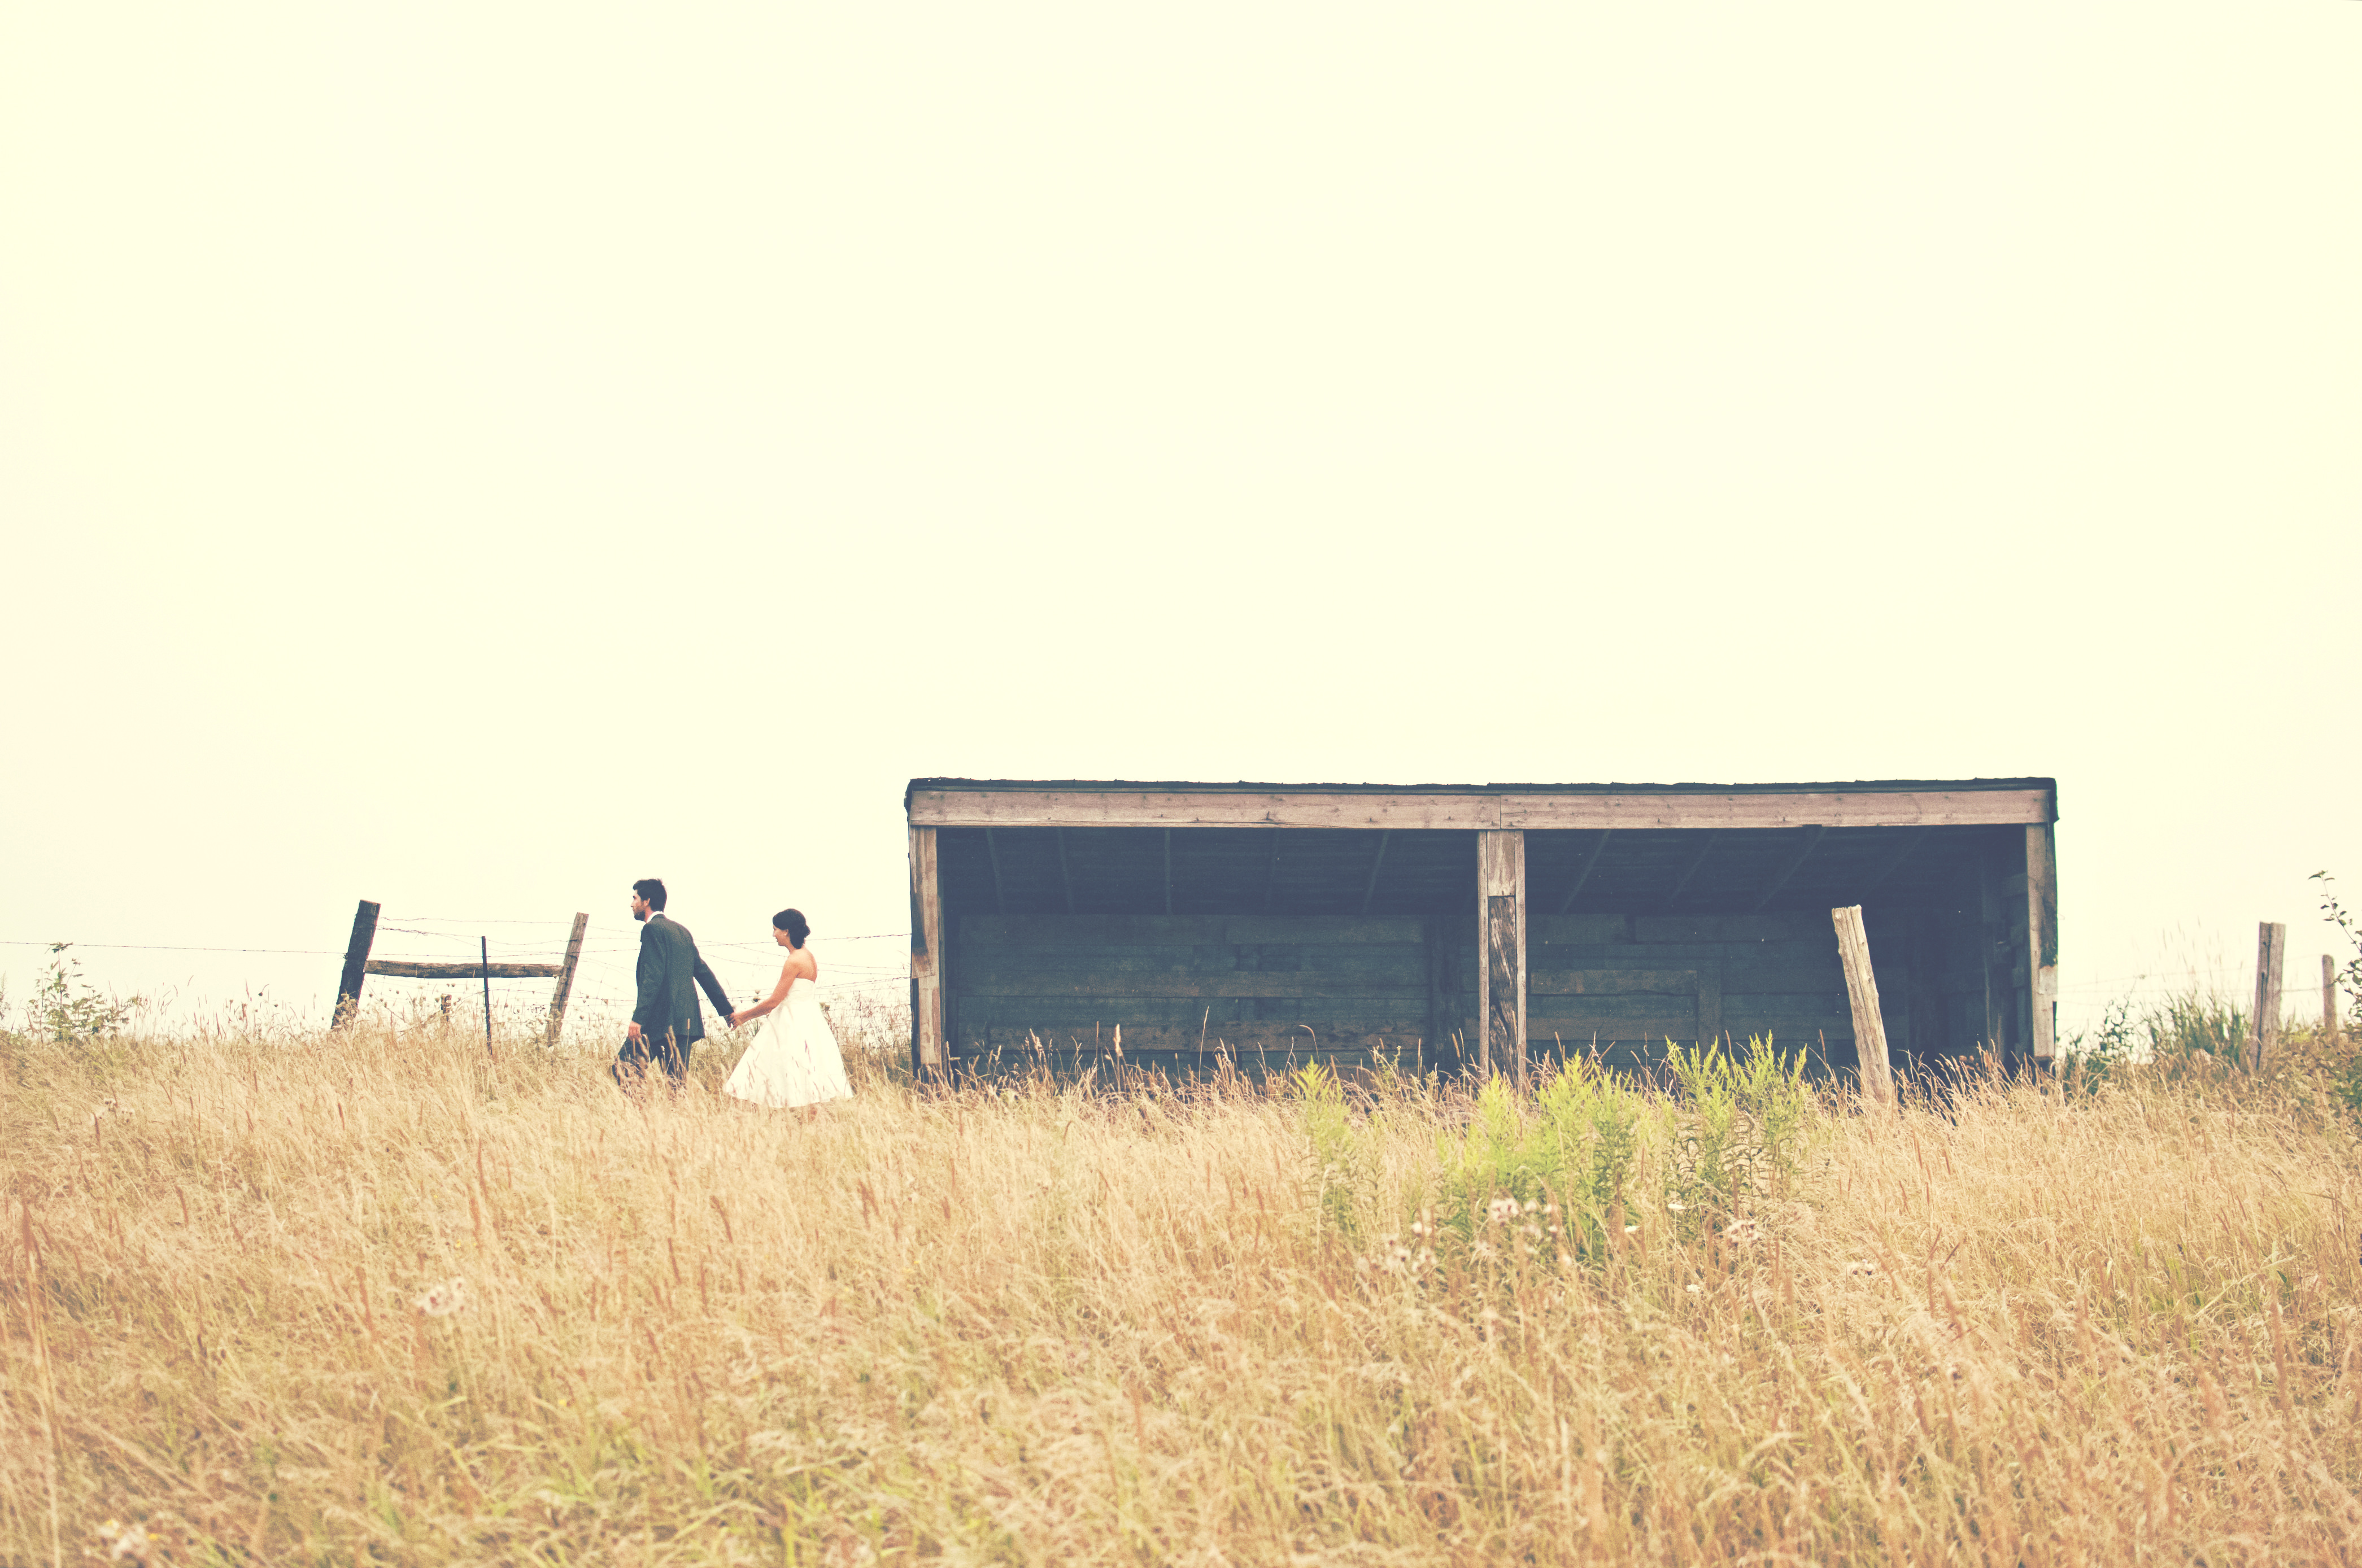
man, landscape, grass, people, woman, field, farm, meadow, prairie, countryside, barn, love, rural, ranch, couple, agriculture, outdoors, rural area, grass family